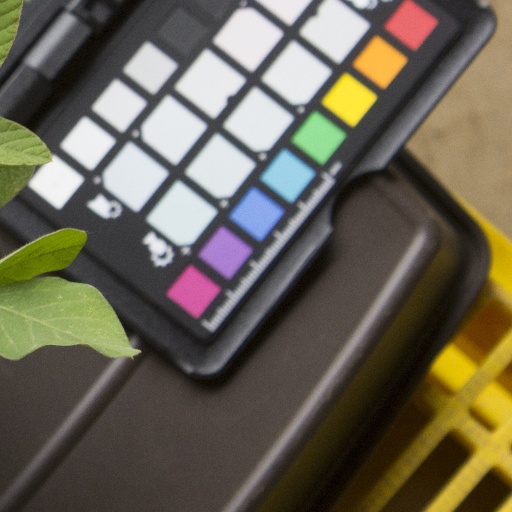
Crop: soybean